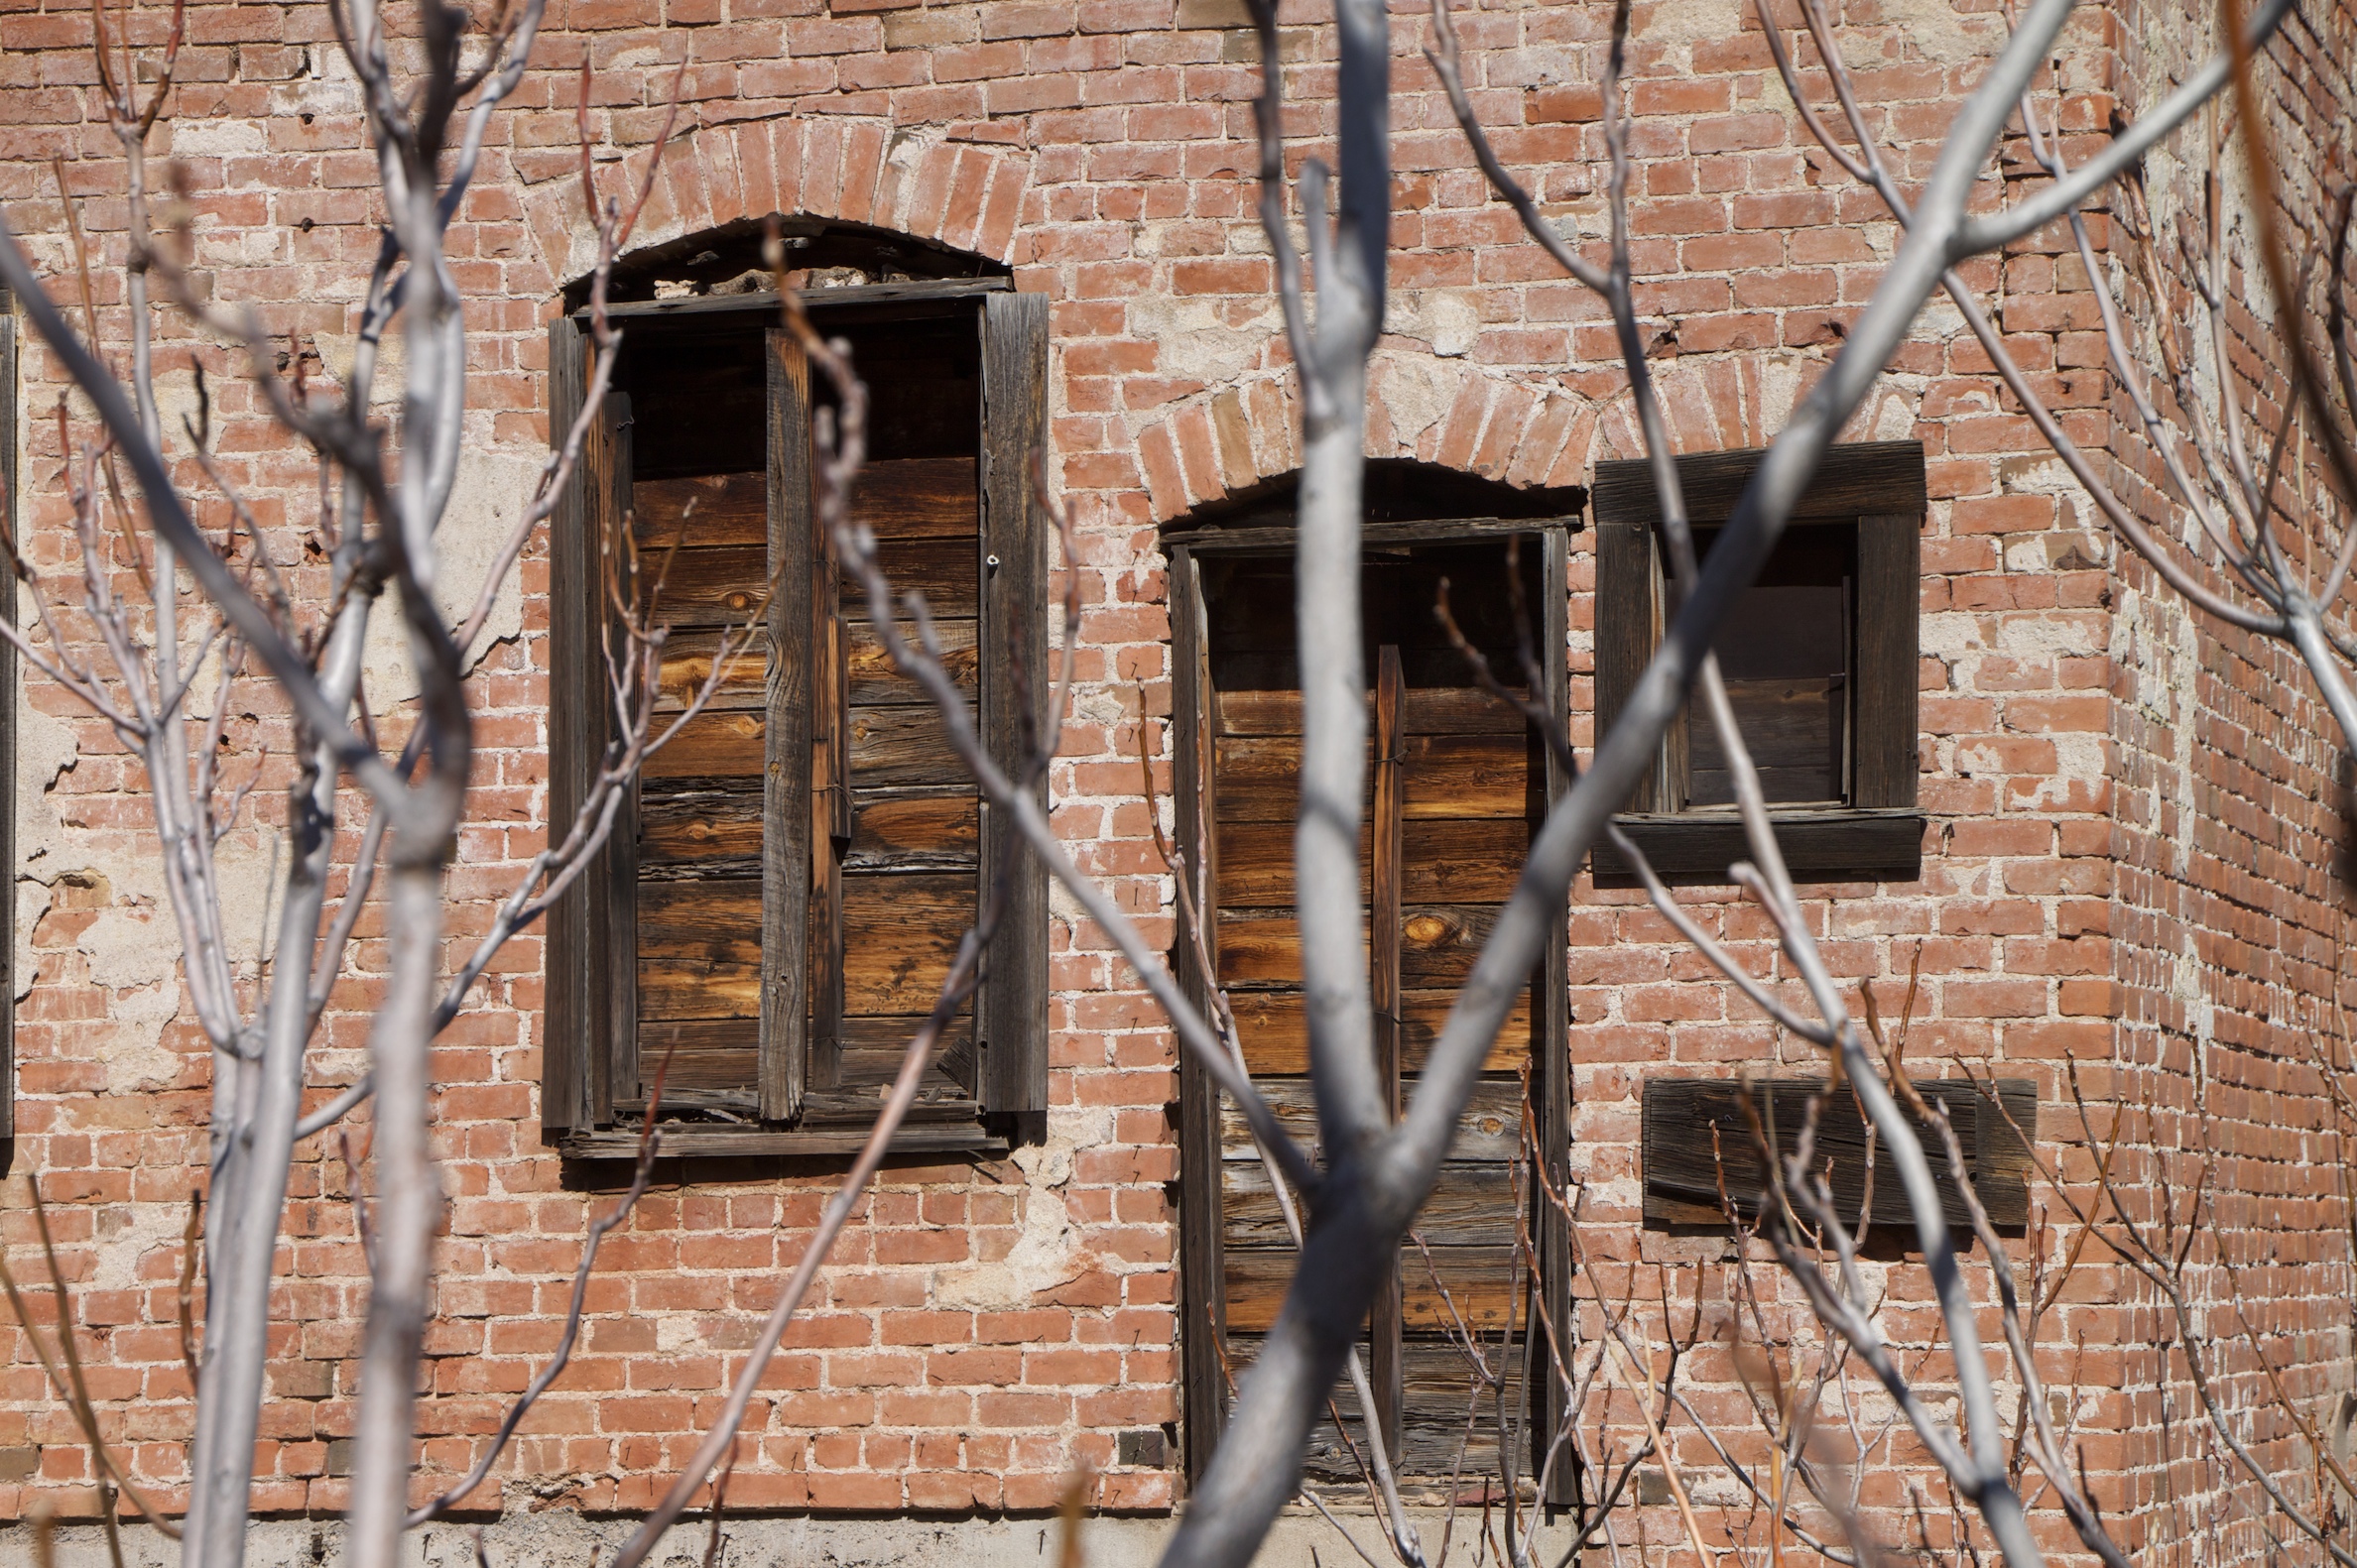
wood, lighting, arizona, iron, jerome